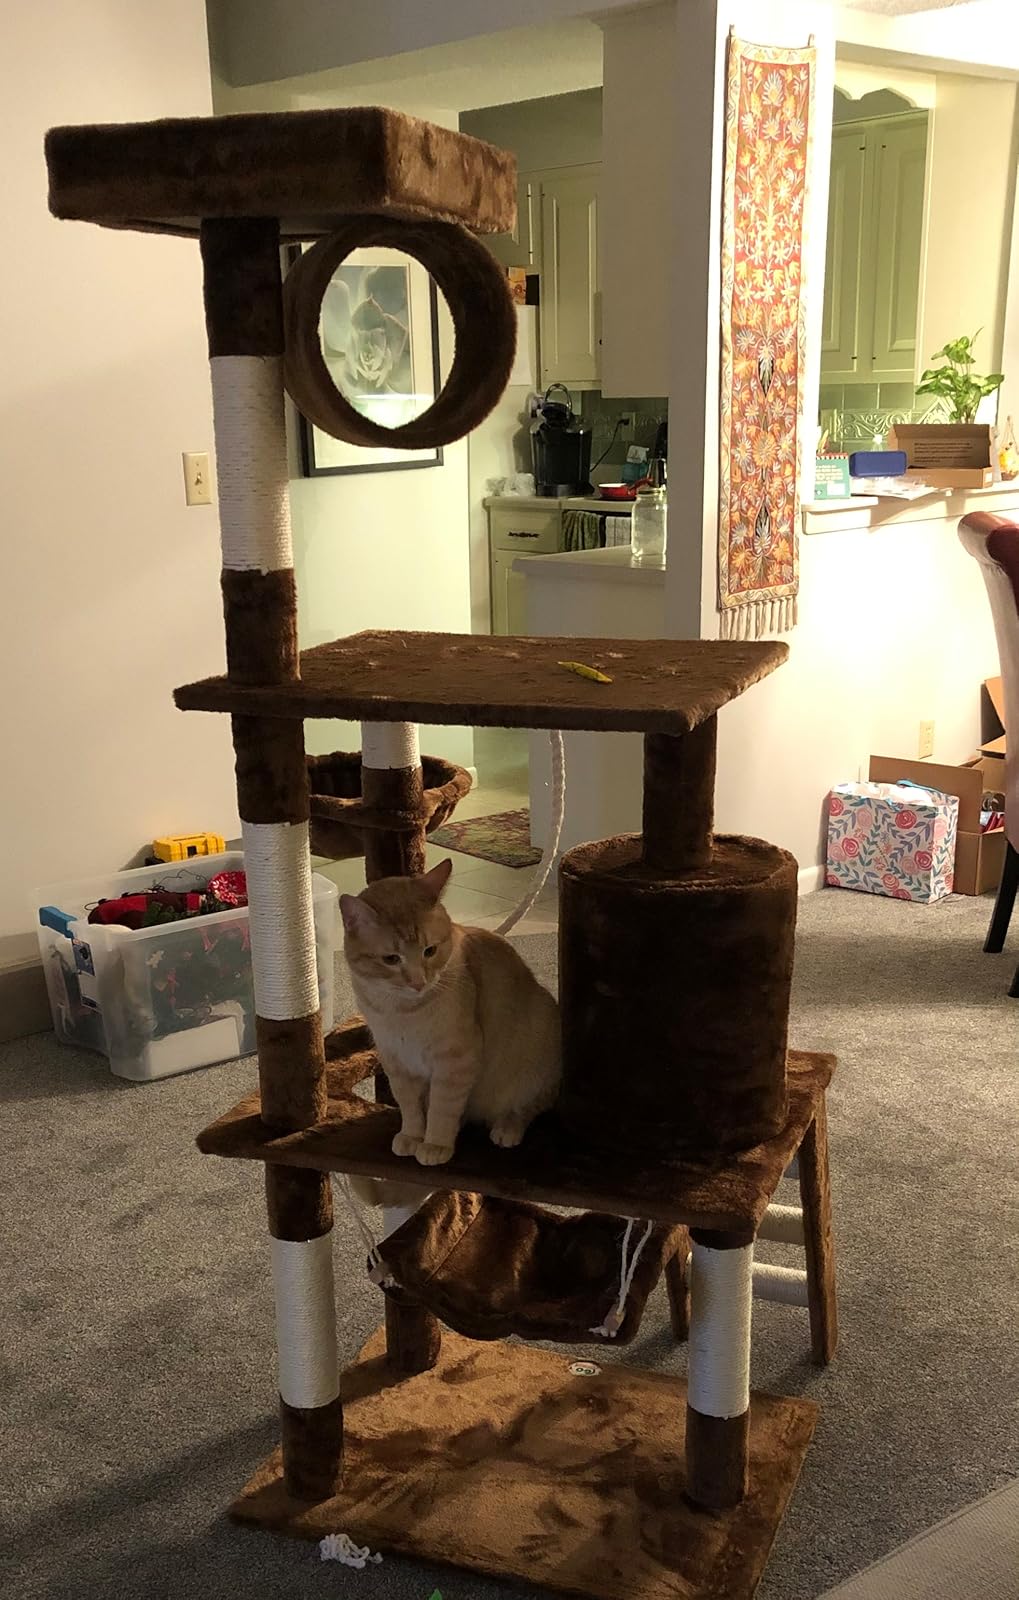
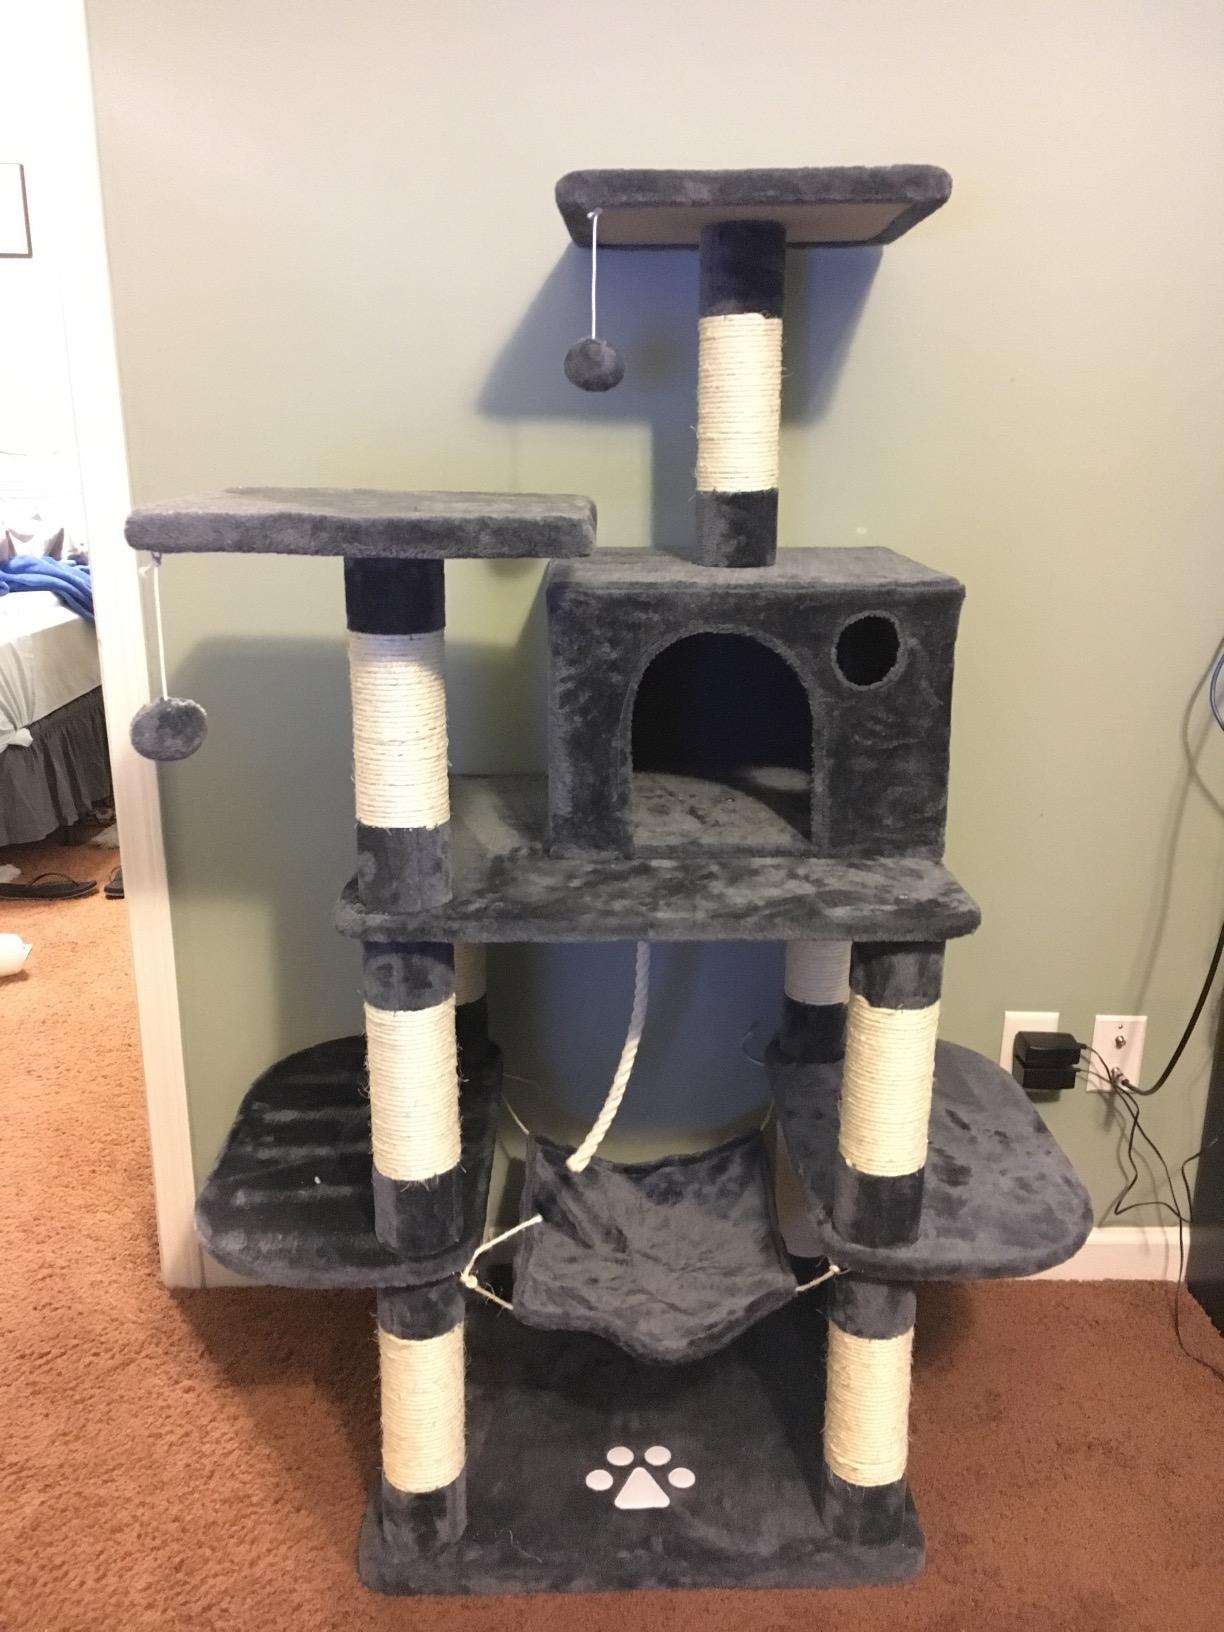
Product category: items_cat tree
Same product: no